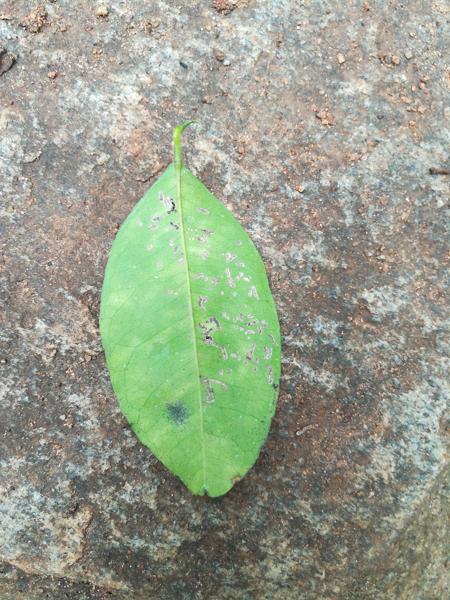
Plant: Citron lime (herelikai)